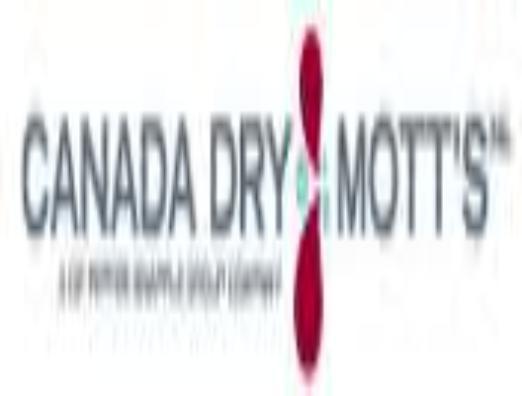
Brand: Canada Dry
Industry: Food